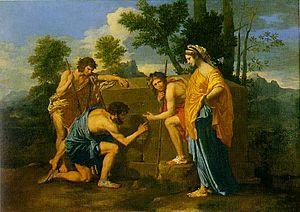
Fray Luis de León est un poète et intellectuel du Siècle d'or espagnol.
Le tombeau de Poussin est l'appellation trompeuse d'un ancien monument funéraire, situé sur la commune française de Peyrolles, dans l'Aude. Il en a souvent été fait mention dans des œuvres ésotériques tournant autour du Prieuré de Sion et de Rennes-le-Château.